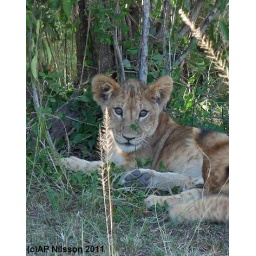
Curious little lion cub in the Masai Mara